Saido Berahino

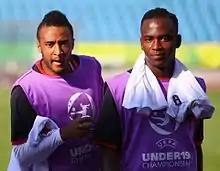
Berahino (right) and Nathan Redmond at the 2012 UEFA European Under-19 Championship in Estonia

Berahino made appearances at various youth levels for England. He represented England under-17 as they won the 2010 European Championship in Liechtenstein, scoring the equaliser in the final group match as they came from behind to defeat Turkey 2–1. In 2012, he represented the under-19 team at the European Championship in Estonia, helping them reach the semi-finals before losing in extra time to Greece.